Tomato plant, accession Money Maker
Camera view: bottom (45 deg); turntable rotation: 300 degrees
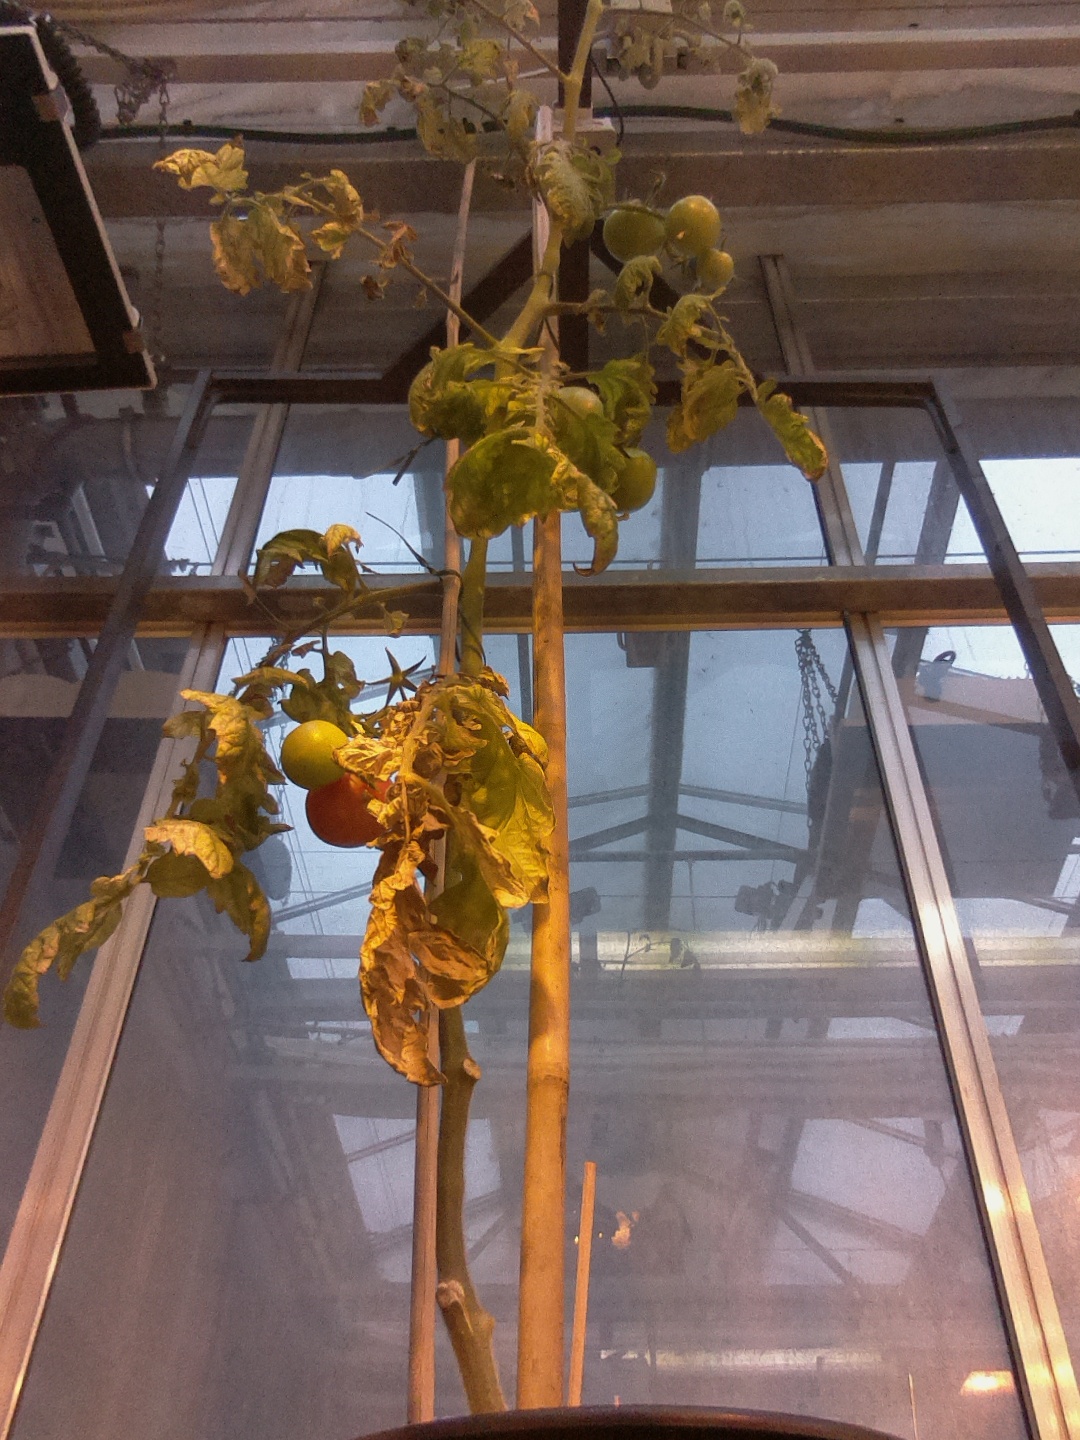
BBCH growth stage 83: 30%-40% of fruits show typical fully ripe color